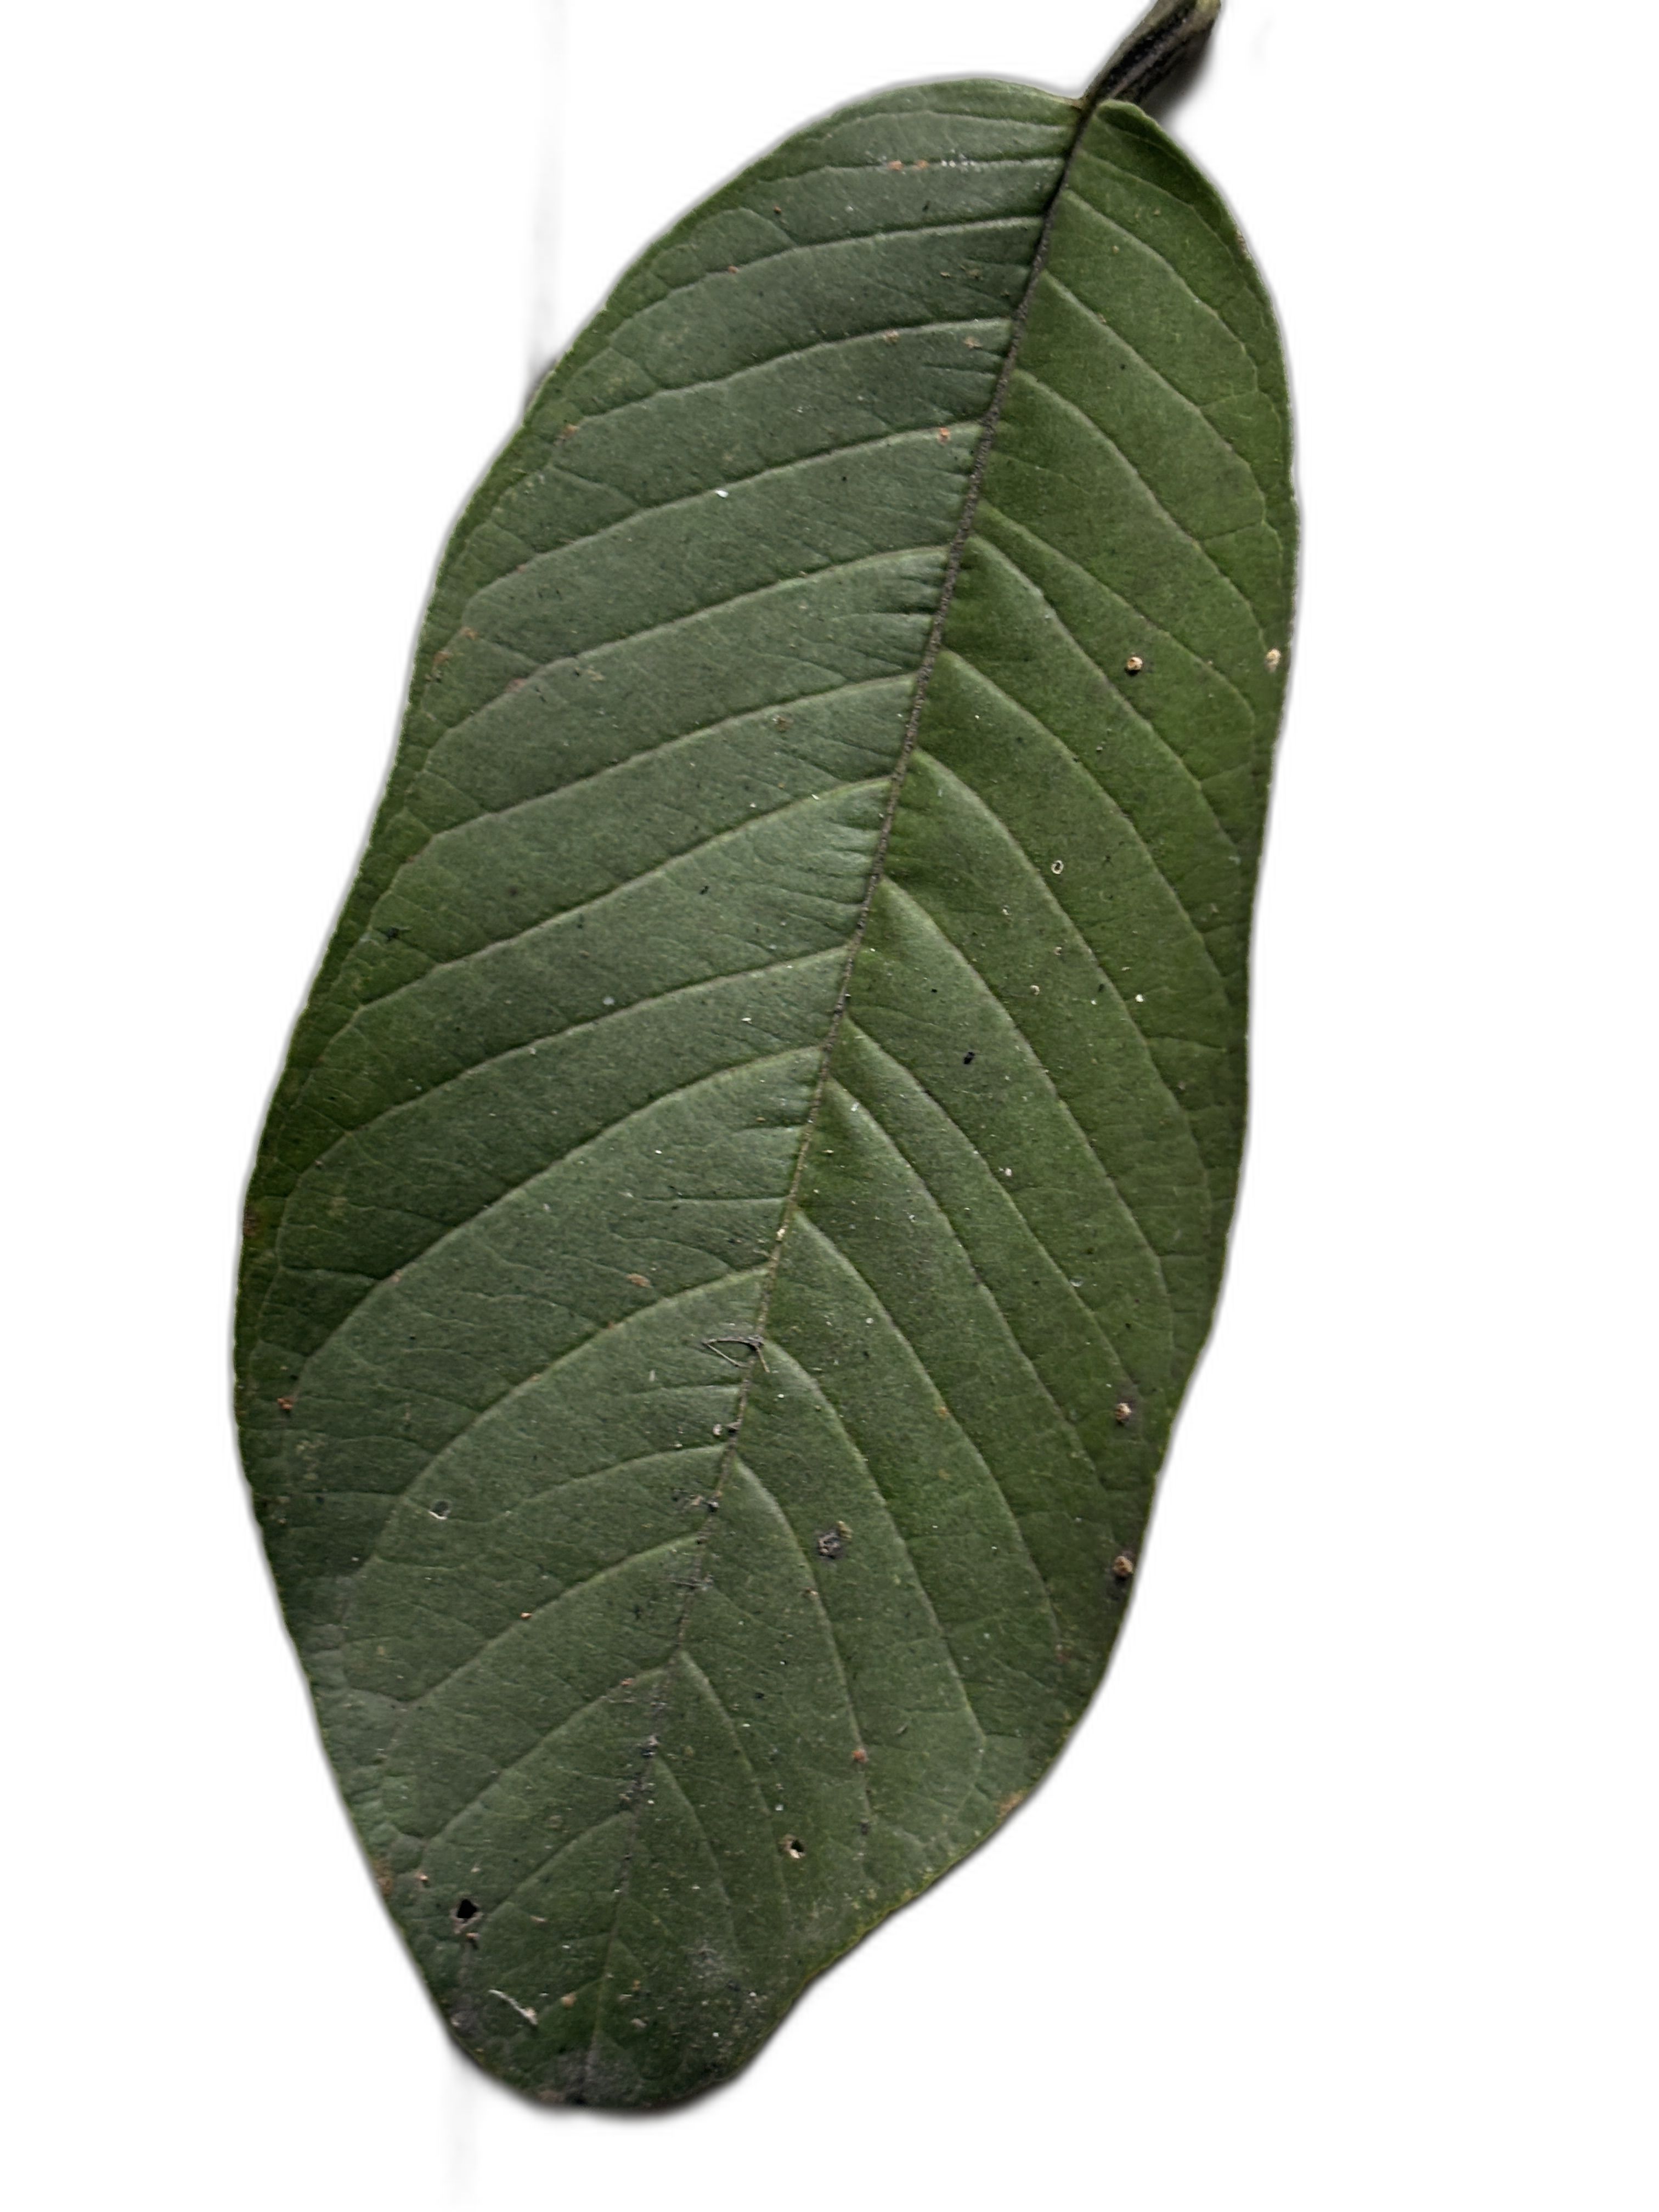
Plant part: leaf
Disease: Healthy